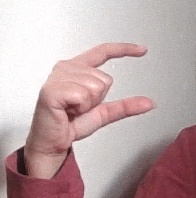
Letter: dal